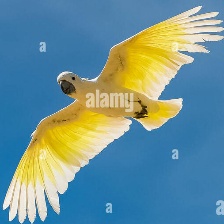
Species: GOLDEN PARAKEET
Scientific name: GUARUBA GUAROUBA